Beckenham, New Zealand

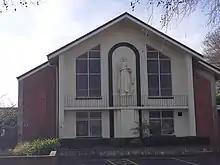
St Peters Beckenham (2021)

St Peter's Catholic Church and St Peters school are located on Fisher Avenue. St Peter's school was opened in 1927 with the land for the school donated by the Fisher family. It was proposed in 2019, that St Peter's Catholic Church could be closed in a reshuffle and amalgamation of parishes in Christchurch.